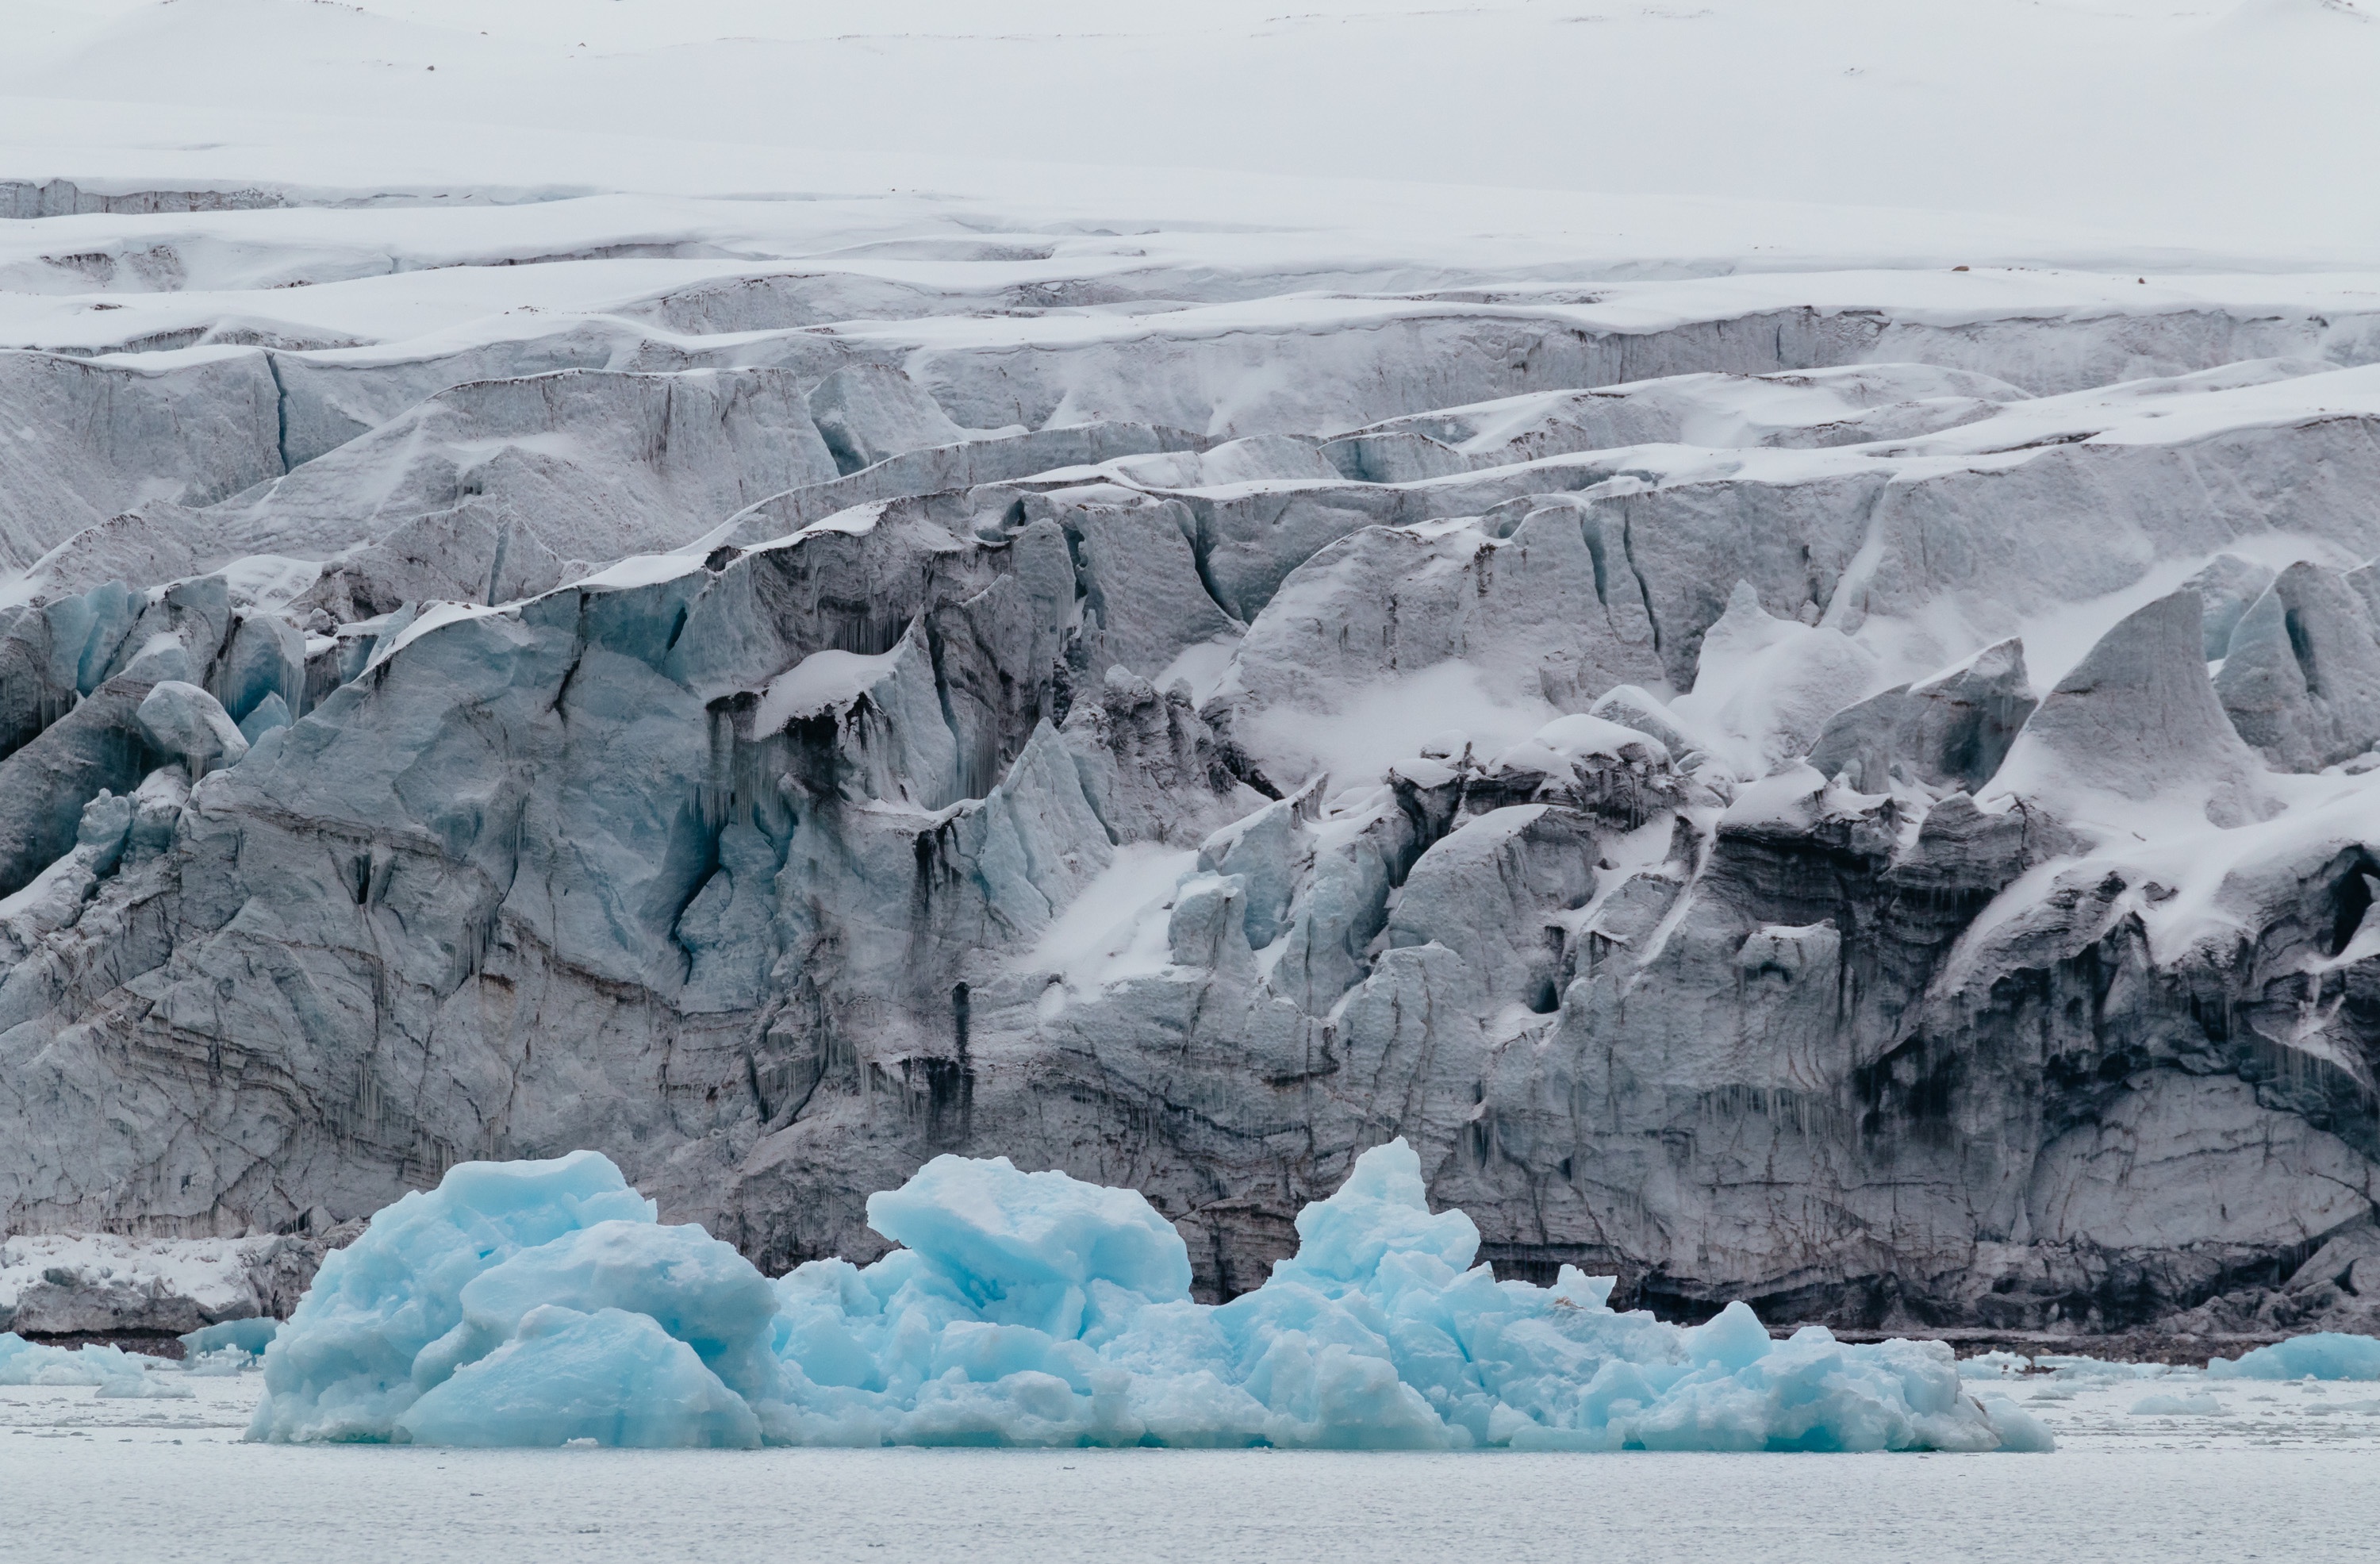
ice, glacier, arctic, iceberg, badlands, melting, freezing, landform, arctic ocean, geographical feature, glacial landform, geological phenomenon, ice cap, sea ice, polar ice cap